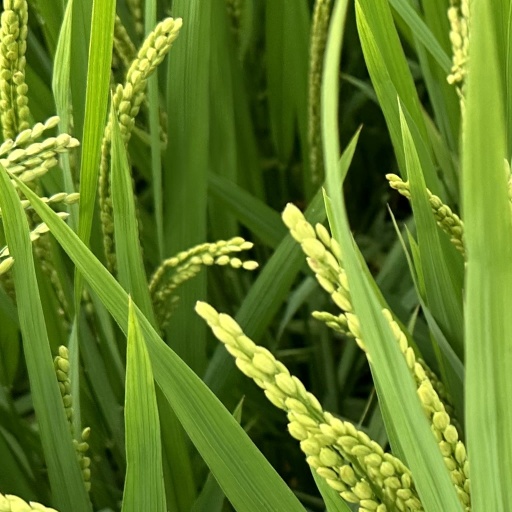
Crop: rice